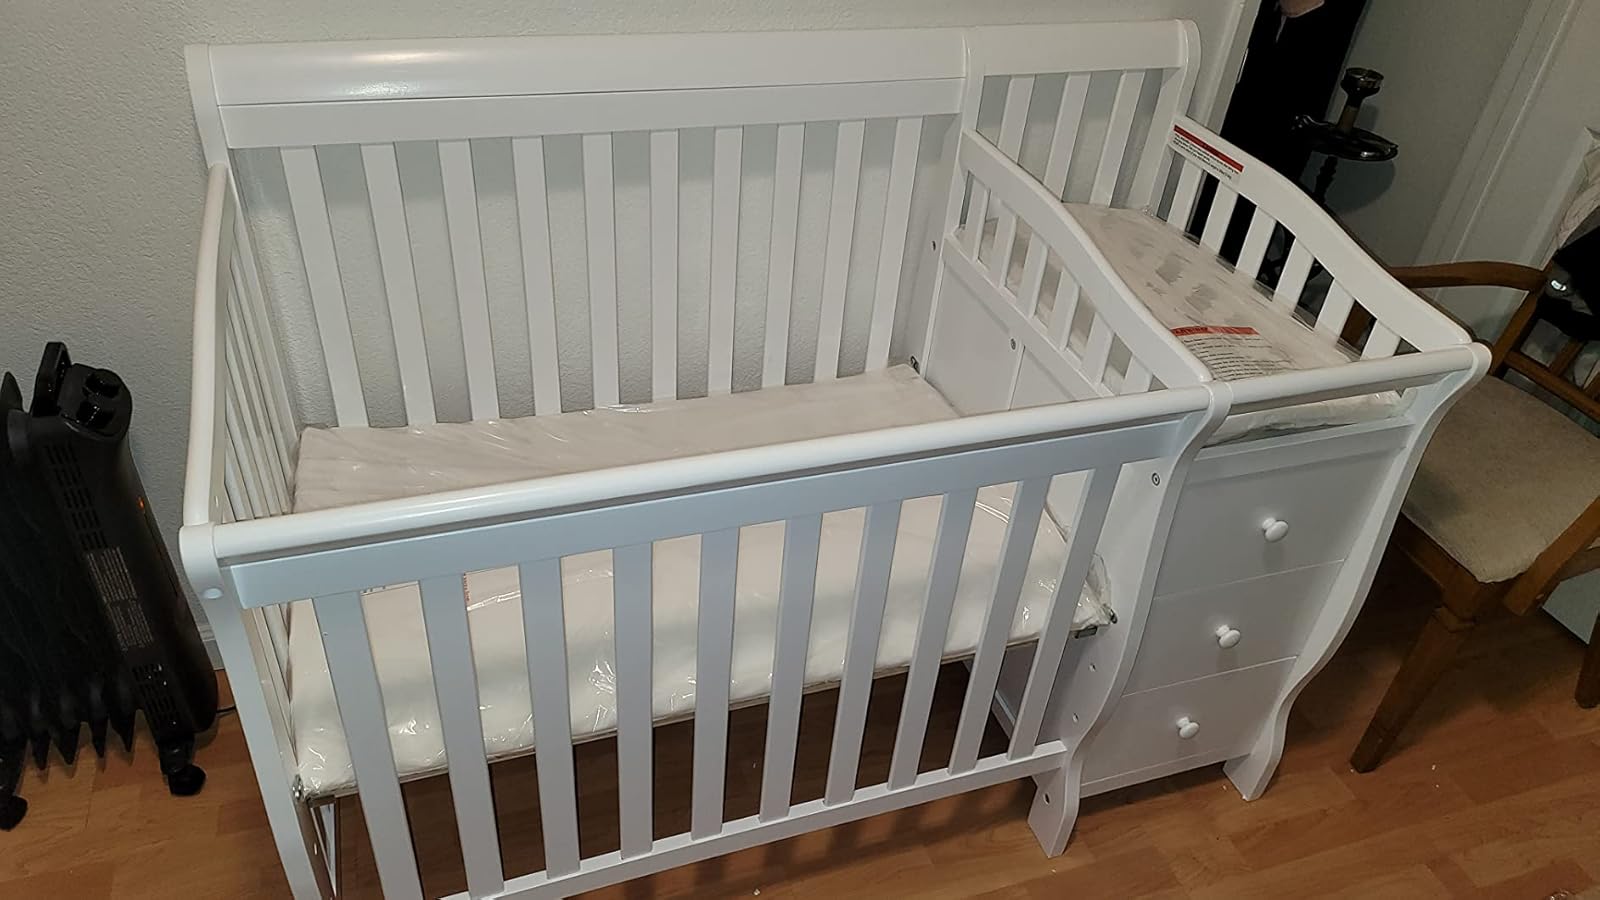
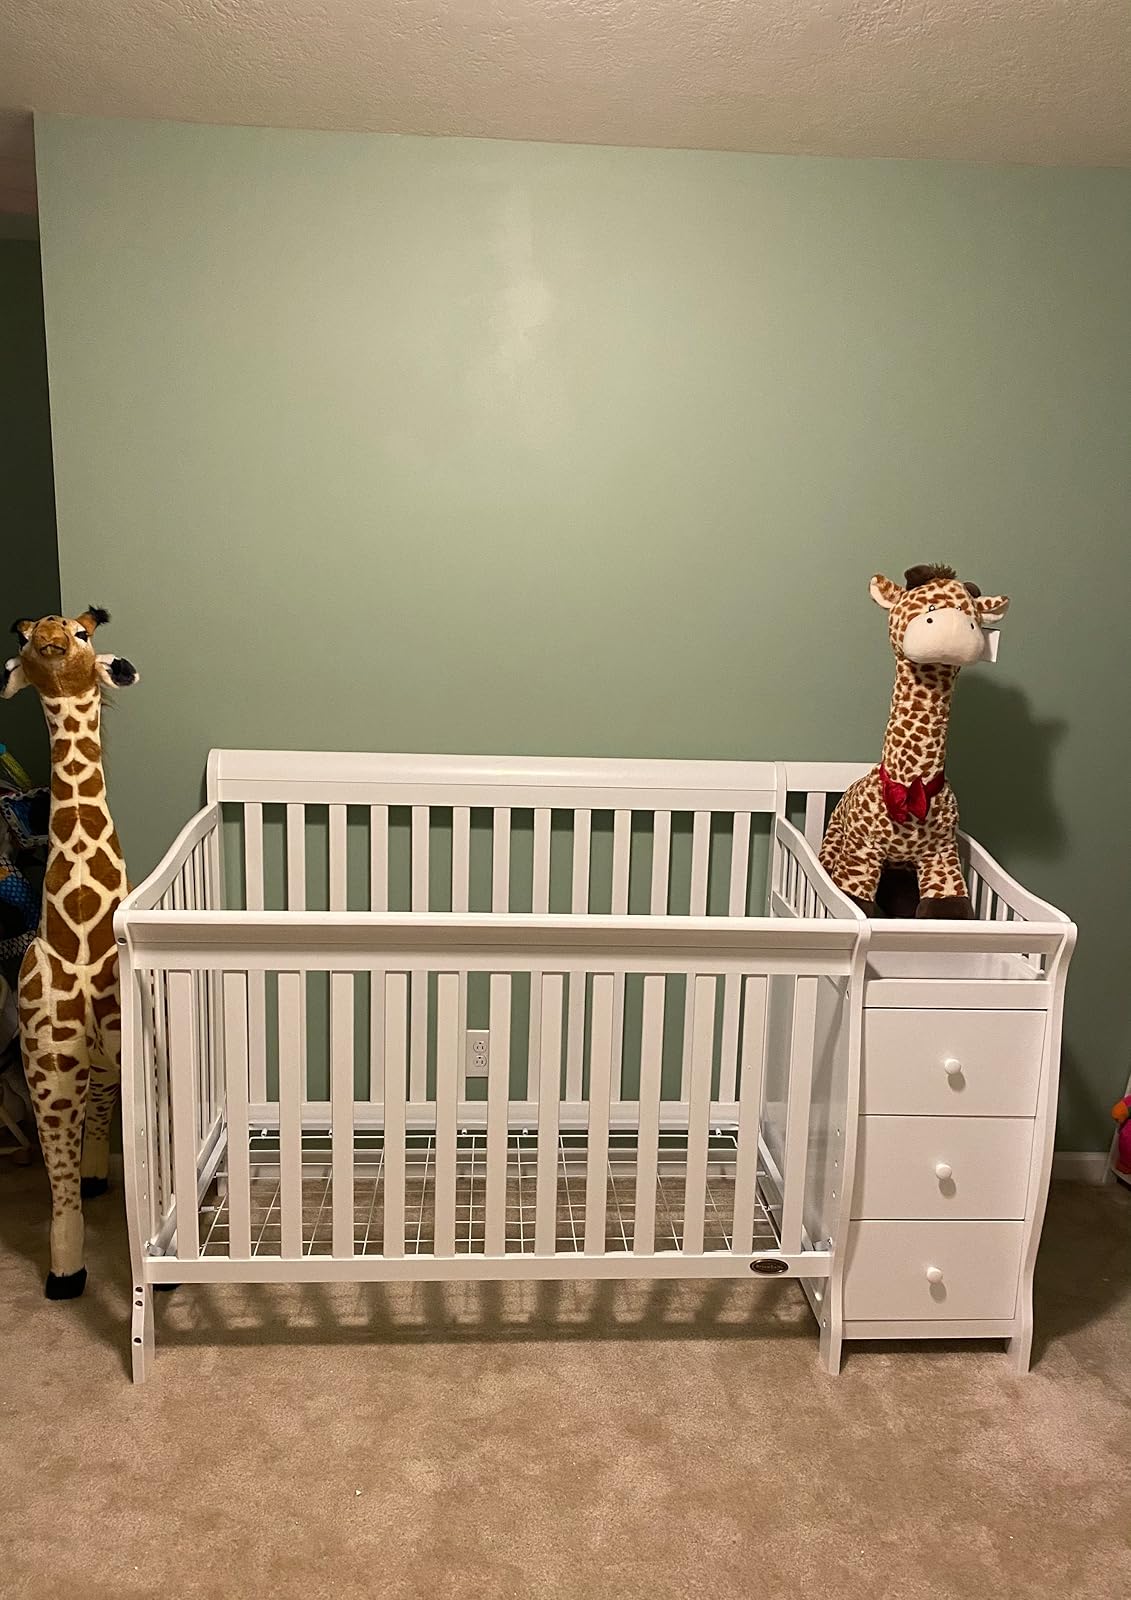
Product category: products_crib
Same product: yes